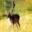
Label: deer